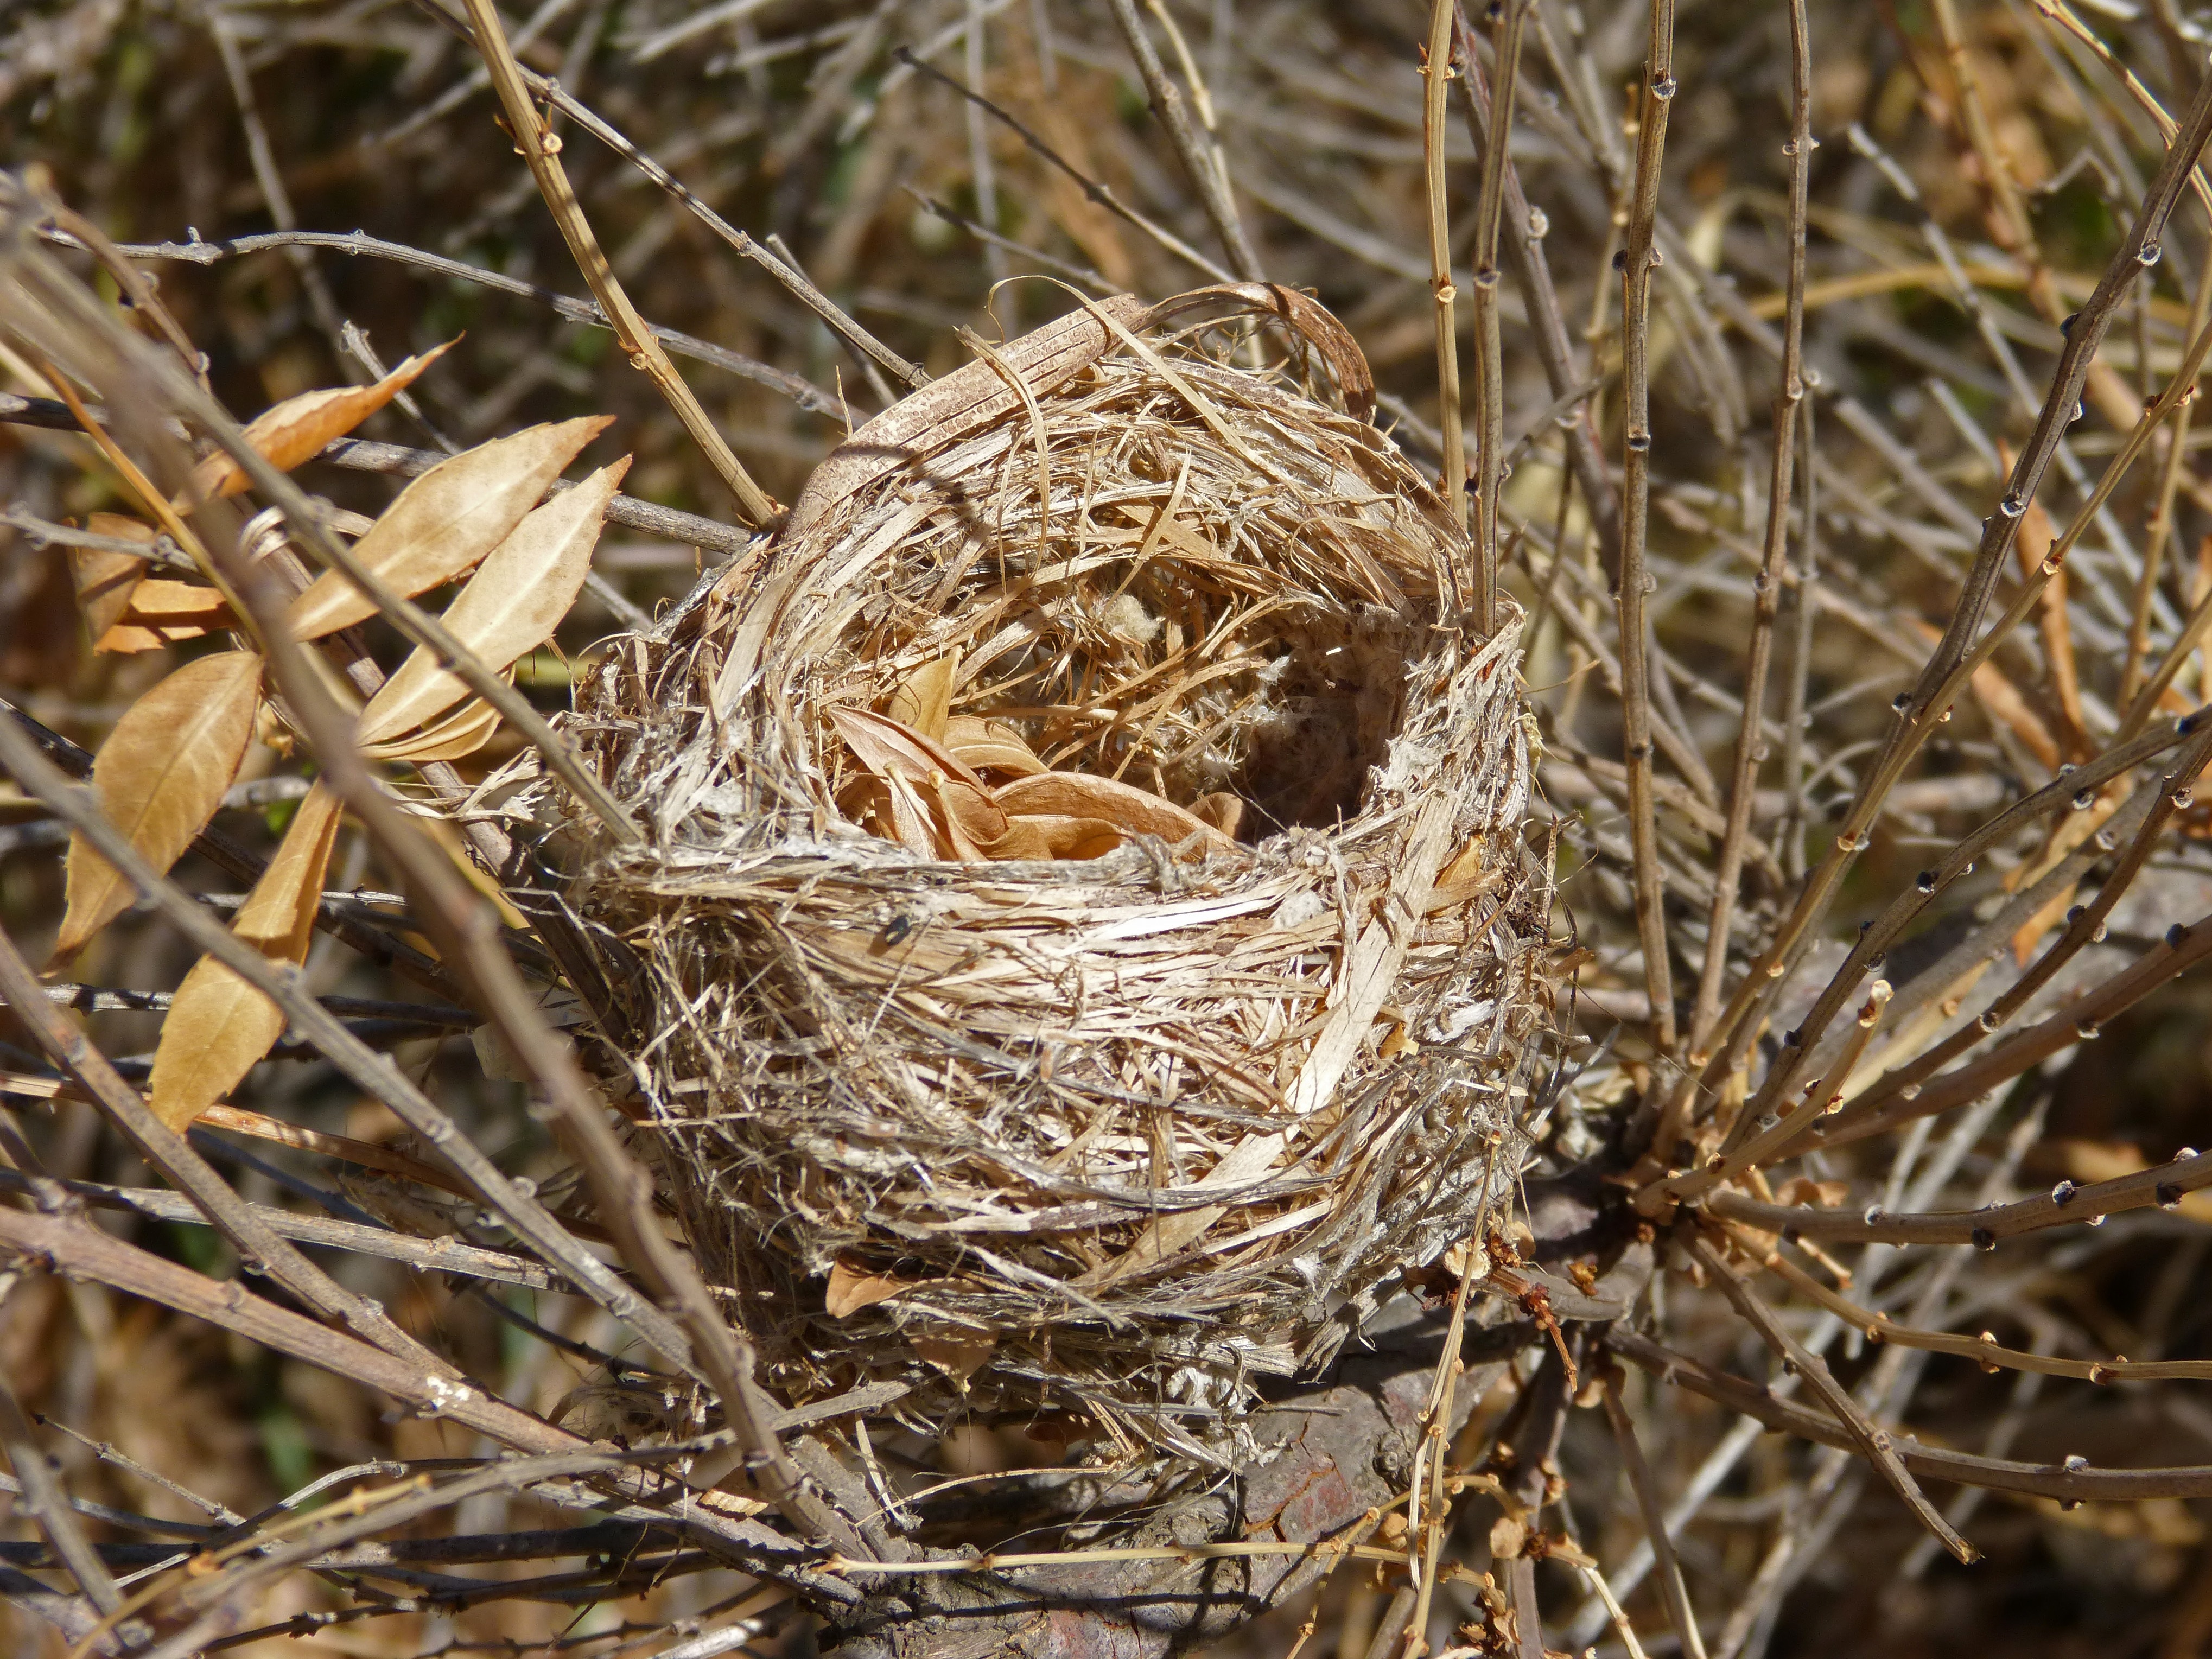
branch, bird, wildlife, fauna, twig, birds, branches, bird nest, nest, snipe, wren, make a nest, natural architecture, old world flycatcher, grass family, perching bird